Amy Winehouse

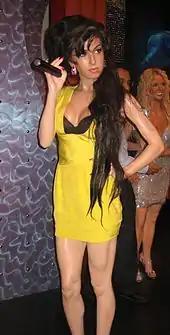
Wax figure of Winehouse at Madame Tussauds in London

With the paparazzi taking photographs of her wherever they could, Winehouse obtained an injunction against a leading paparazzi agency, Big Pictures, under the Protection from Harassment Act 1997; the resultant court order issued by the High Court in 2009 banned them from following her. Photographers were also banned from following her within 100 metres of her London home and photographing Winehouse in her home or the homes of her friends and relatives. According to a newspaper report, sources close to the singer said legal action was taken out of concern for the safety of Winehouse and those close to her.